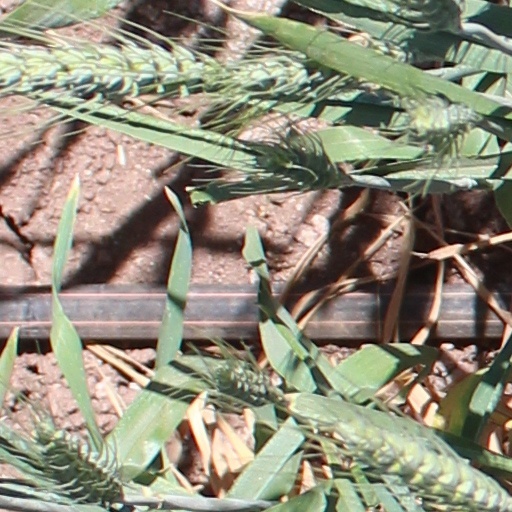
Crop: wheat